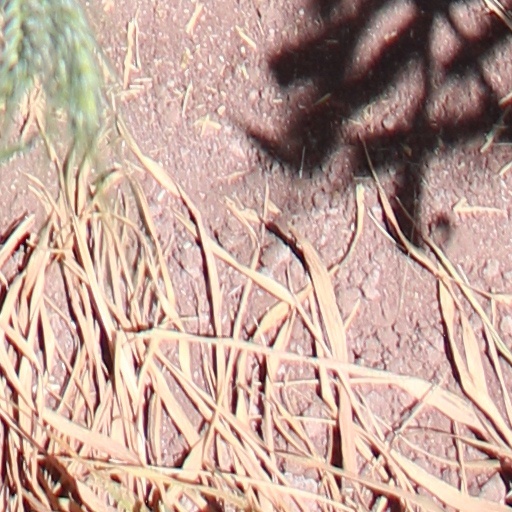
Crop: wheat